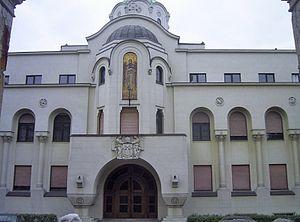
L’Église orthodoxe serbe ou Patriarcat de Serbie est une juridiction autocéphale canonique de l'Église orthodoxe.
Viktor Lukomski était un architecte serbe d'origine russe.
La cathédrale Saint-Michel de Belgrade est une cathédrale orthodoxe située à Belgrade, la capitale la Serbie et dans la municipalité de Stari grad. Elle est inscrite sur la liste des monuments culturels d'importance exceptionnelle de la République de Serbie et sur la liste des biens culturels de la Ville de Belgrade
Belgrade est la capitale et la plus grande ville de Serbie. Au recensement de 2011, la ville intra muros comptait 1 233 796 habitants et, avec le district dont elle est le centre, appelé Ville de Belgrade, 1 687 132 habitants en 2017, cela représente 24 % de la population totale de Serbie.
Le style serbo-byzantin est un style architectural d'inspiration nationale qui s'est développé en Serbie à la fin du XIXᵉ siècle et dans la première moitié du XXᵉ siècle. Rattaché au mouvement international de l'architecture néo-byzantine, il peut aussi apparaître comme une variante serbe de l'Art nouveau influencée par l'architecture vernaculaire du pays.